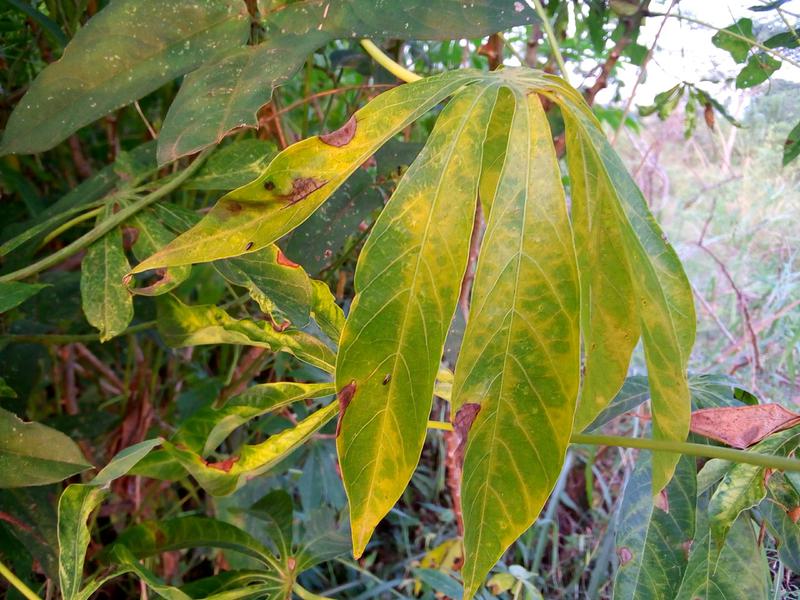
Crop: cassava
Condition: brown_streak_disease